Karl Plagge

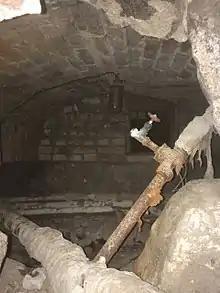
A "maline" (Yiddish slang for 'hiding place') where Jews hid during the liquidation of the camp

Plagge was drafted into the Wehrmacht (German Army) as a captain in the reserve at the beginning of World War II, and stopped paying Nazi Party membership fees at the same time. Serving initially in Poland after the German invasion, he witnessed atrocities that caused him to decide "to work against the Nazis". In 1941, he was put in command of an engineering unit, "Heereskraftfahrpark 562" (vehicle maintenance unit 562, or HKP 562; literally, ""Army motor-vehicle park""), which maintained and repaired military vehicles. After the German invasion of the Soviet Union, HKP 562 was deployed to Vilna, Lithuania, in early July 1941. Plagge witnessed the genocide being carried out against the Jews of the area.